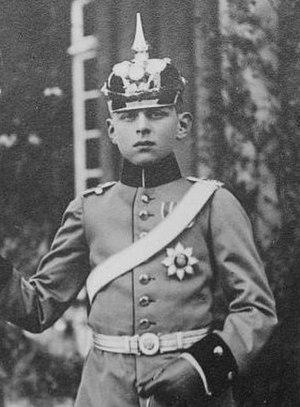
Nicolas, grand-duc héréditaire d’Oldenbourg, né le 10 août 1897 à Oldenbourg, dans le grand-duché d'Oldenbourg en tant que duc Nicolas d’Oldenbourg et décédé le 3 avril 1970 à Rastede, en Allemagne de l’Ouest, est un prince allemand de la maison de Holstein-Gottorp.